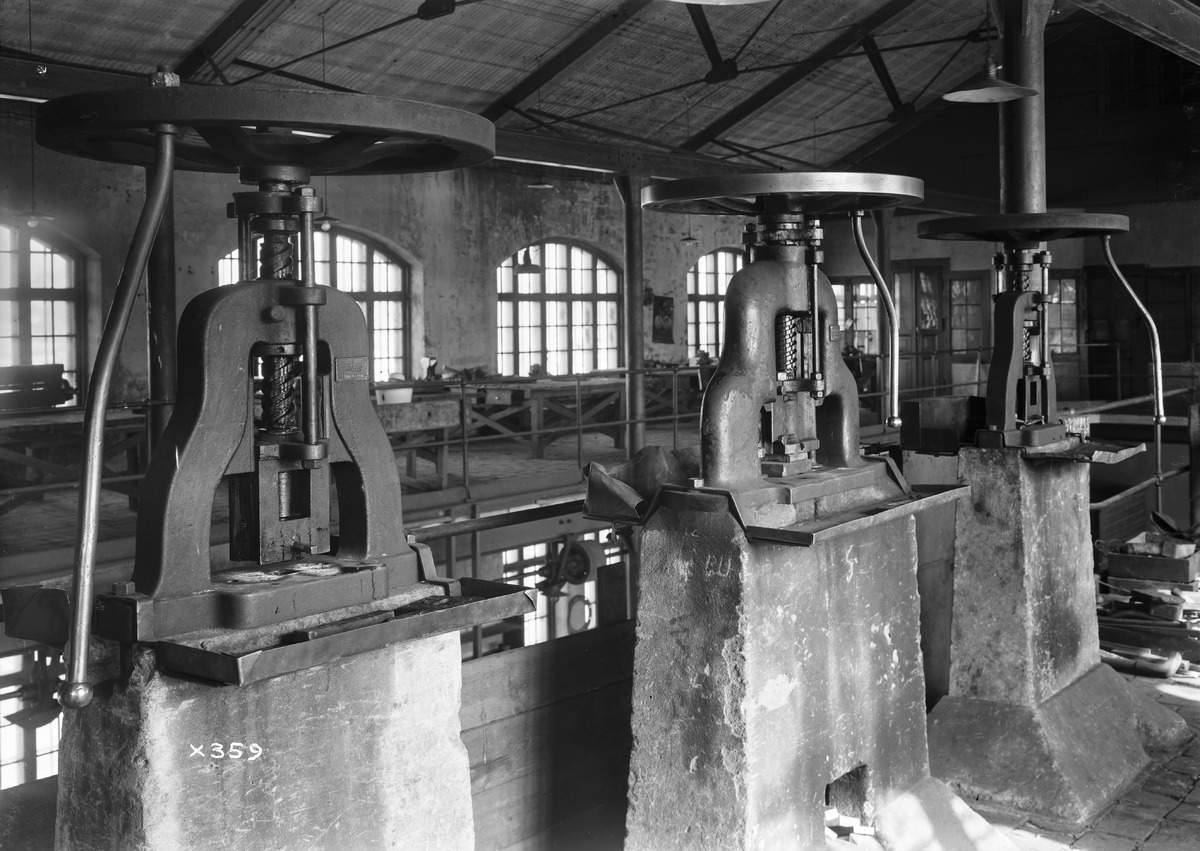
Veljekset Åström Oy:n konepaja
The workshop of Veljekset Åström Oy
sisällön kuvaus: Veljekset Åström Oy:n konepaja 24.2.1934. content description: The workshop of Veljekset Åström Oy on February 24, 1934.
Vuosi: 1934
Paikka: Suomi, Oulu, Suomi, Pohjois-Pohjanmaa, Oulu
Aiheet: Veljekset Åström Oy; sisäkuva; koneet; konepajat; laitteet; nahkateollisuus; tehtaat; machines; workshops; equipment; leather industry; factory